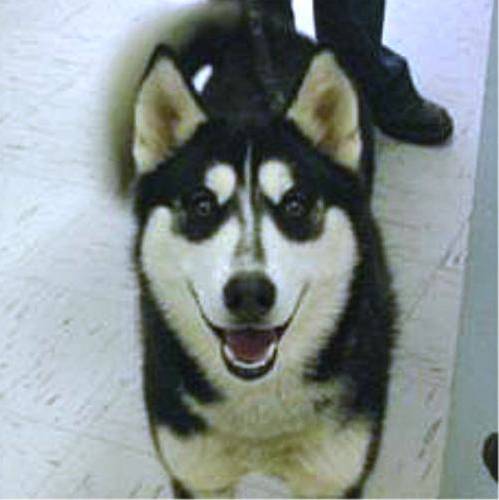
Label: dog